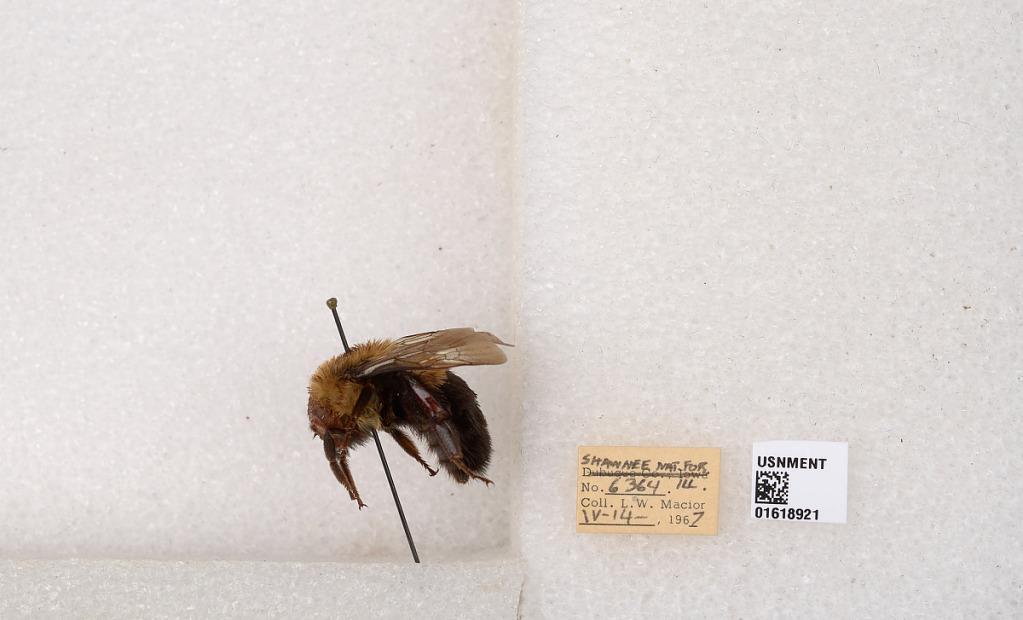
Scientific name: Bombus impatiens Cresson
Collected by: L. Macior
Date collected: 1967-4-14
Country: United States
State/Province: Illinois
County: Johnson
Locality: Shawnee National Forest
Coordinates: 37.5114, -88.8011